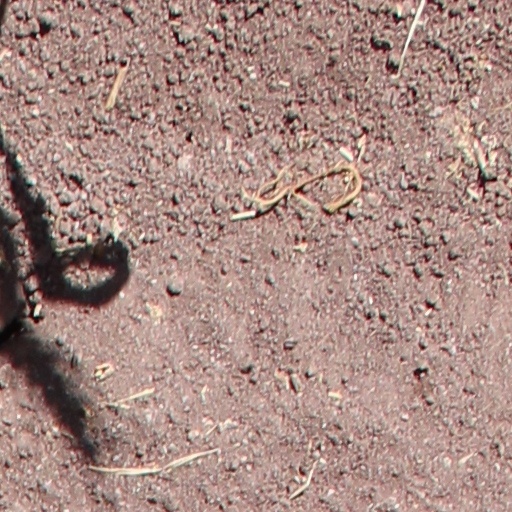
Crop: wheat